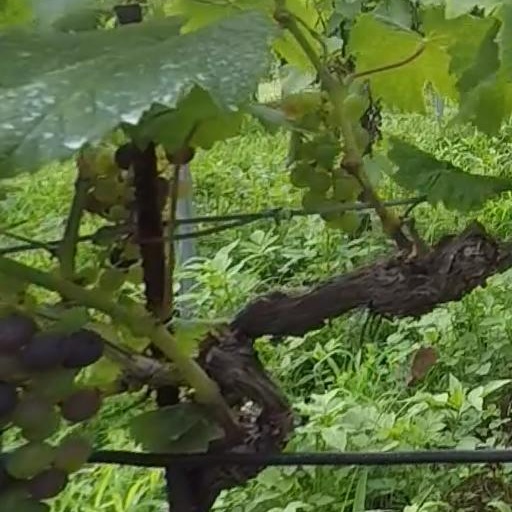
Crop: grape